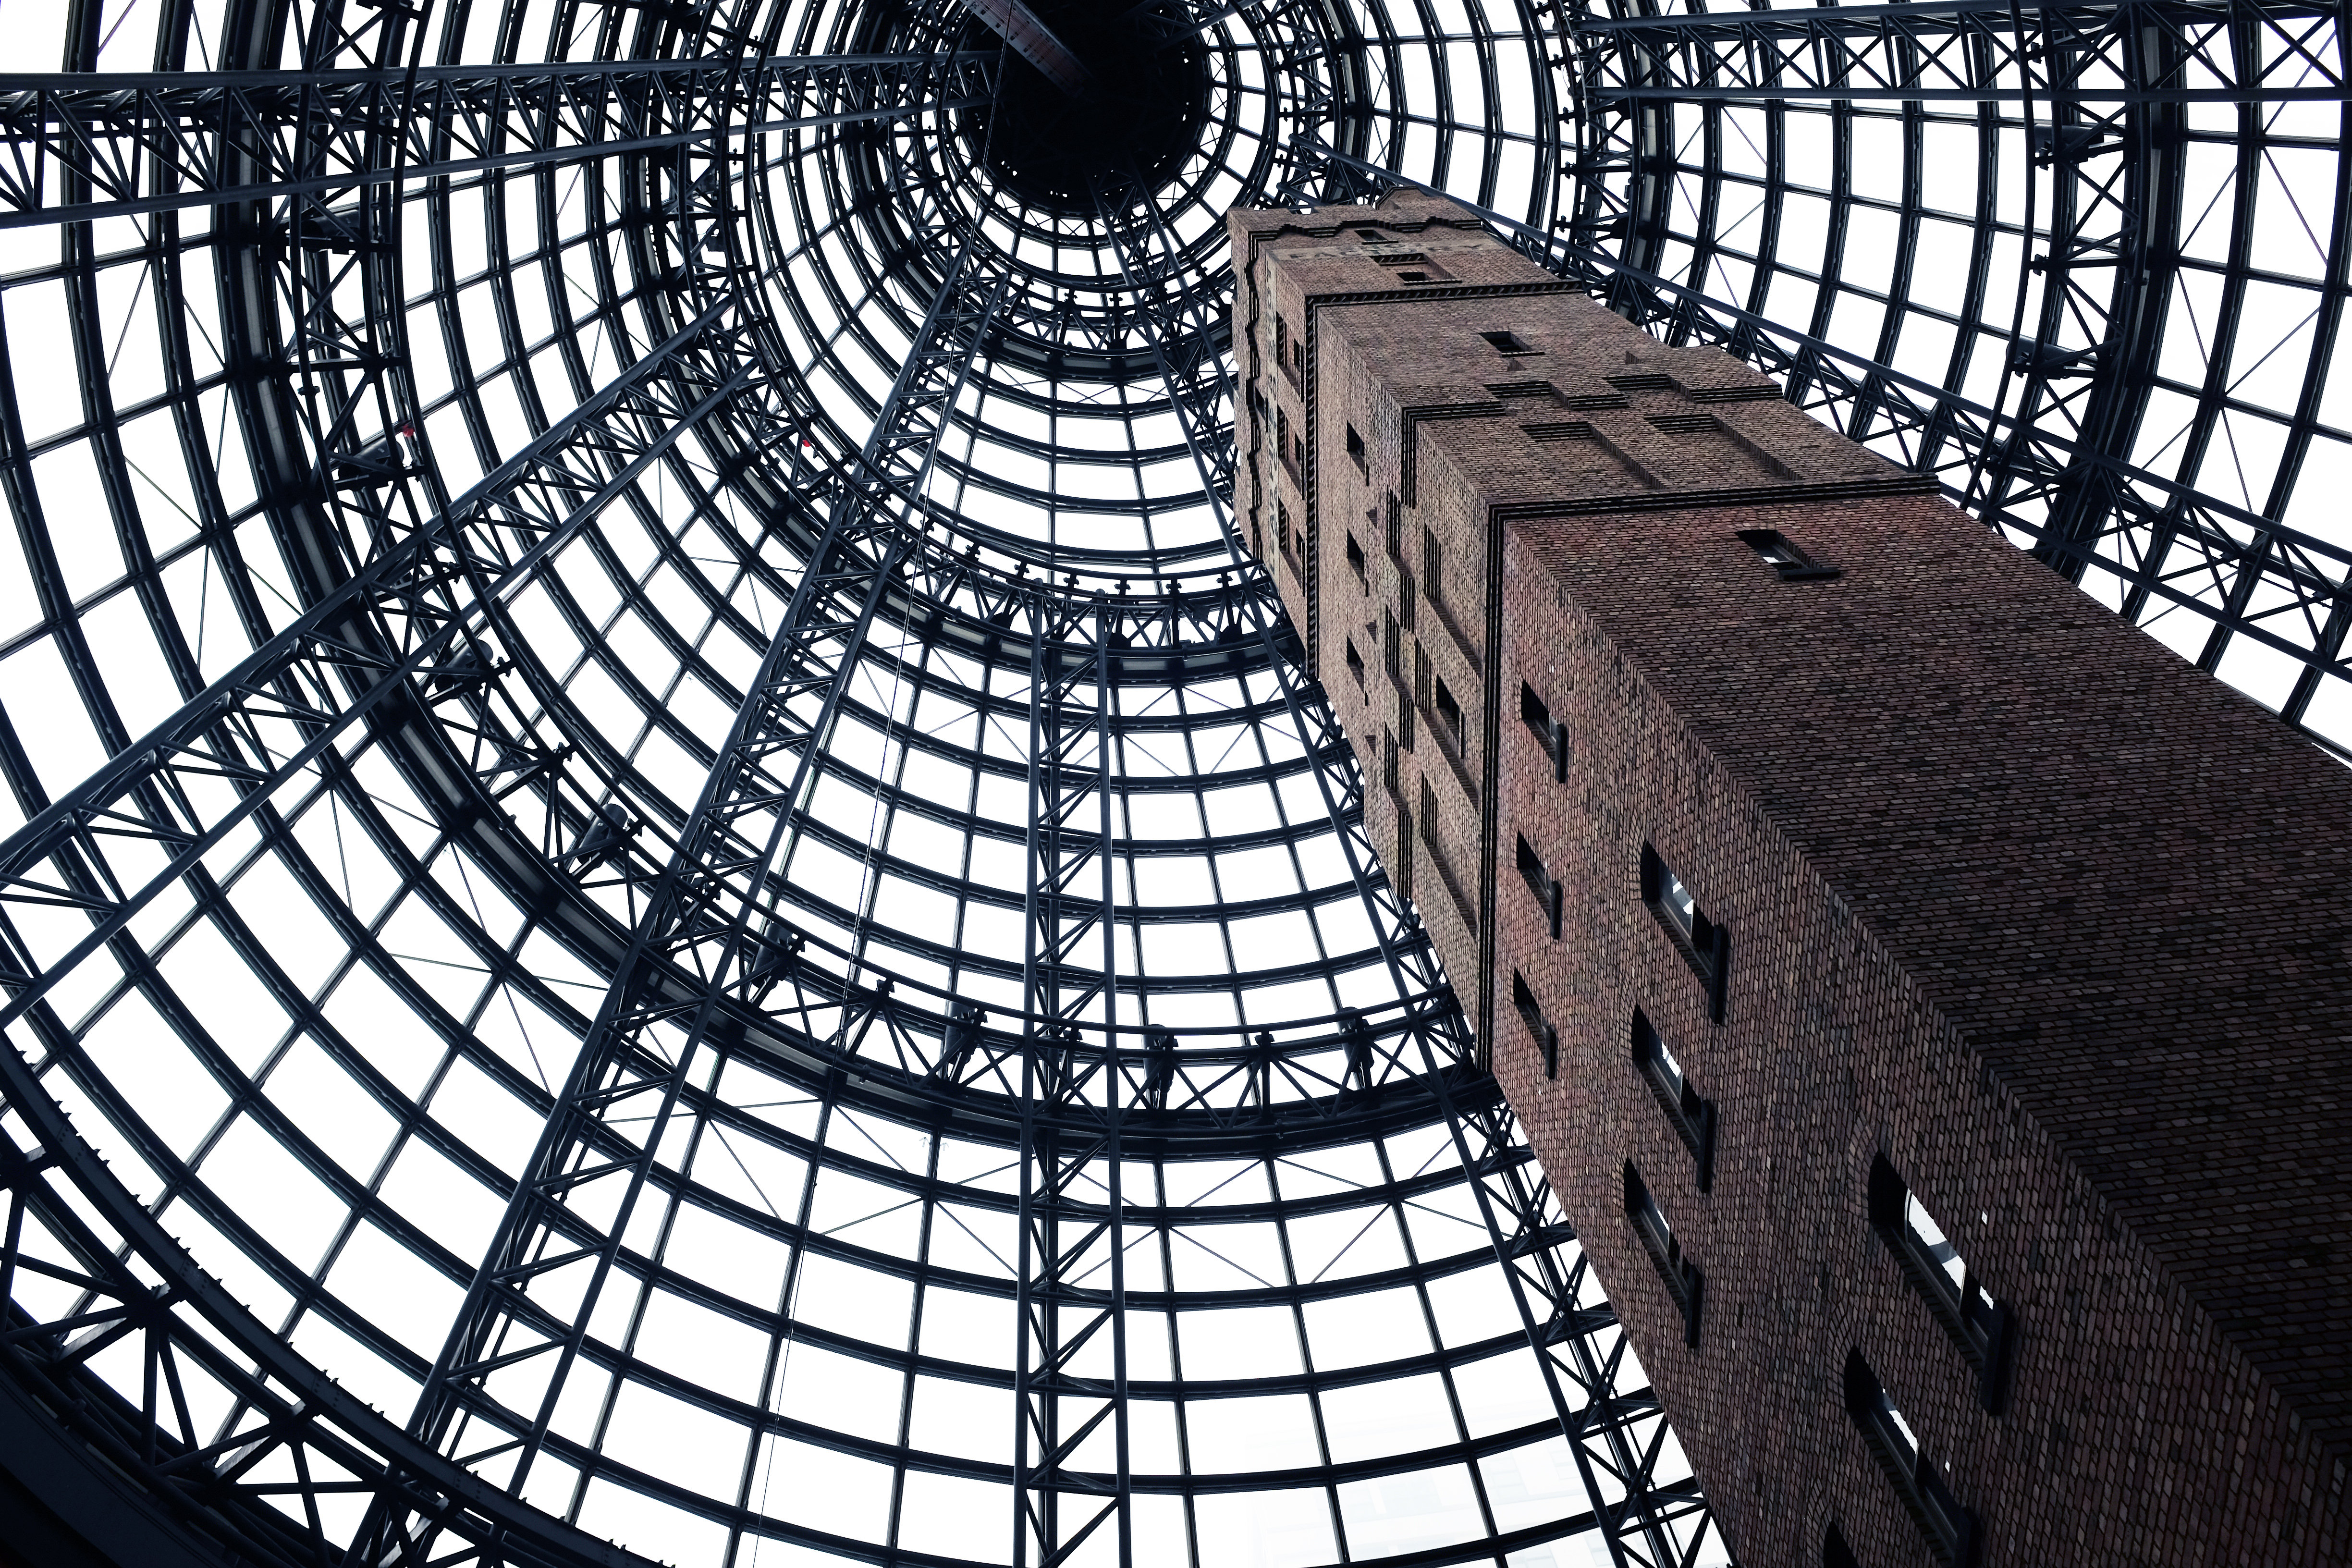
spiral, window, building, skyscraper, line, tower, facade, brick, circle, design, symmetry, dome, shape, outdoor structure